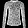
Label: Shirt